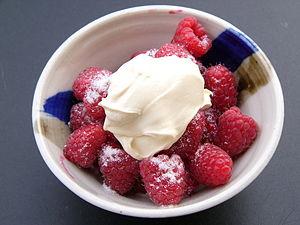
Framboises avec crème fraîche et sucre.
La crème fraîche ou crème fraiche est une crème non stérilisée, maturée ou laissée en l'état.